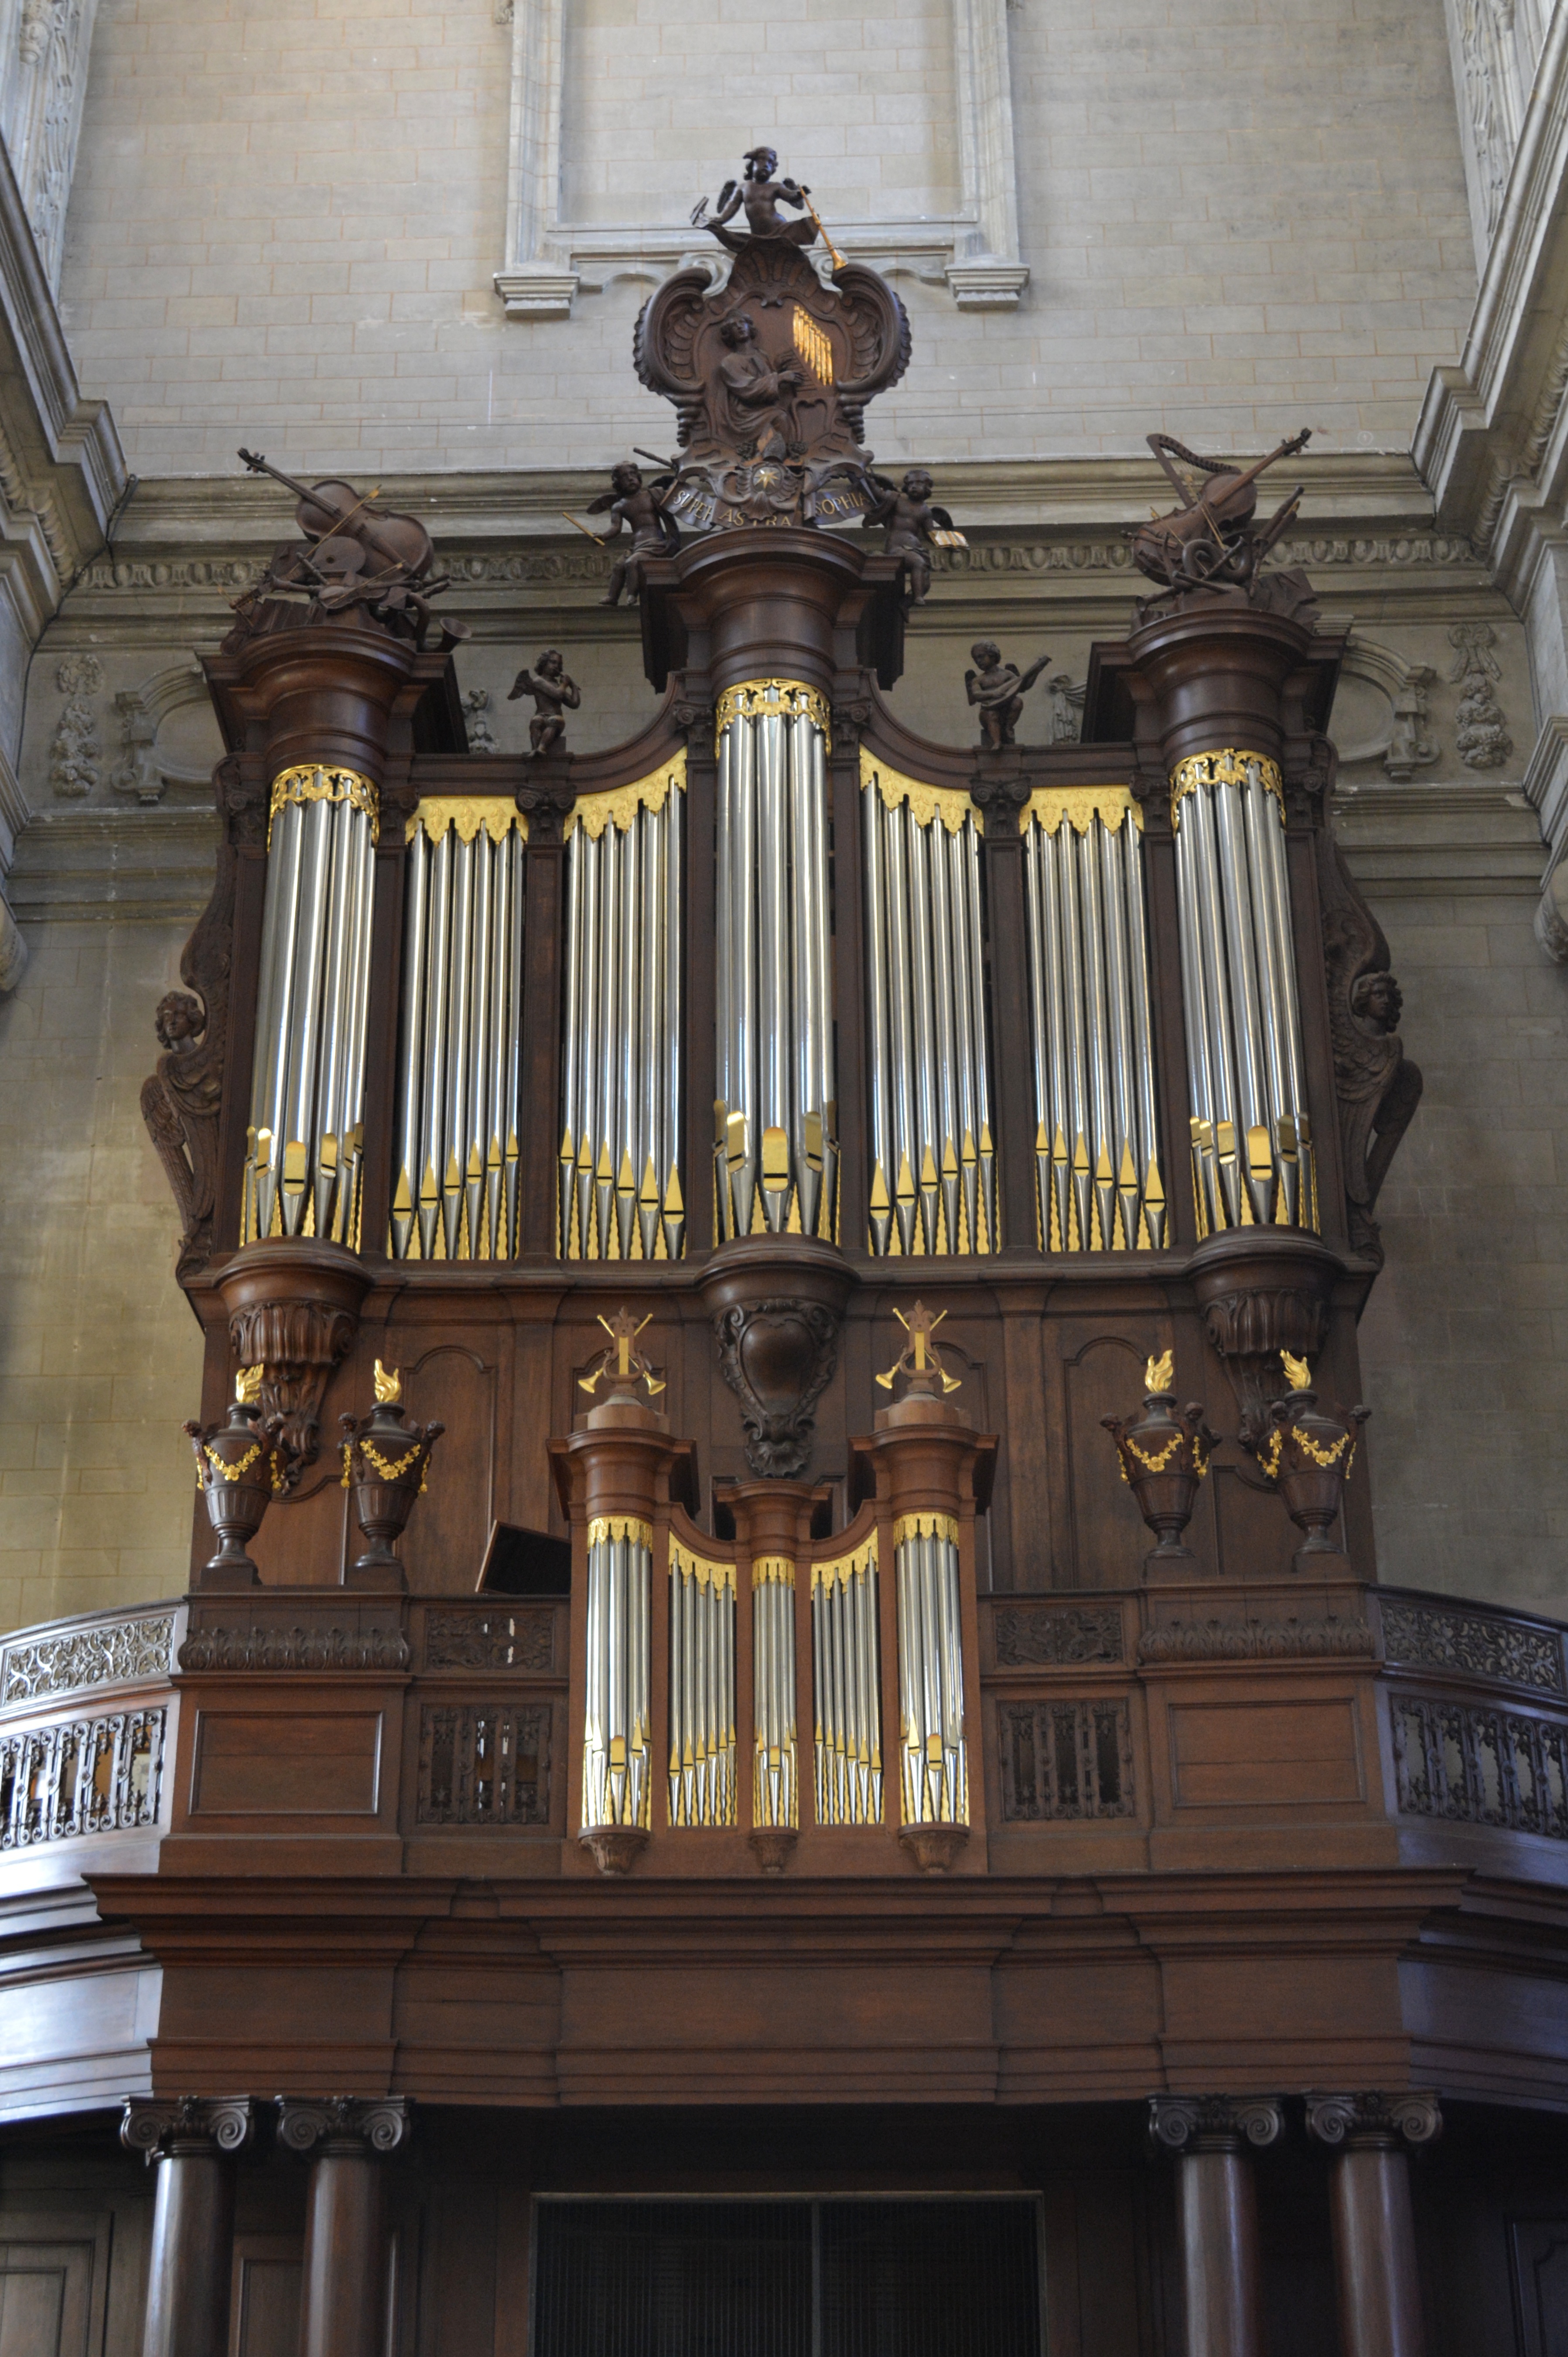
keyboard, technology, facade, church, cathedral, musical instrument, organ, basilica, wind instrument, pipe organ, organ pipe, electronic device, abbey of grimbergen